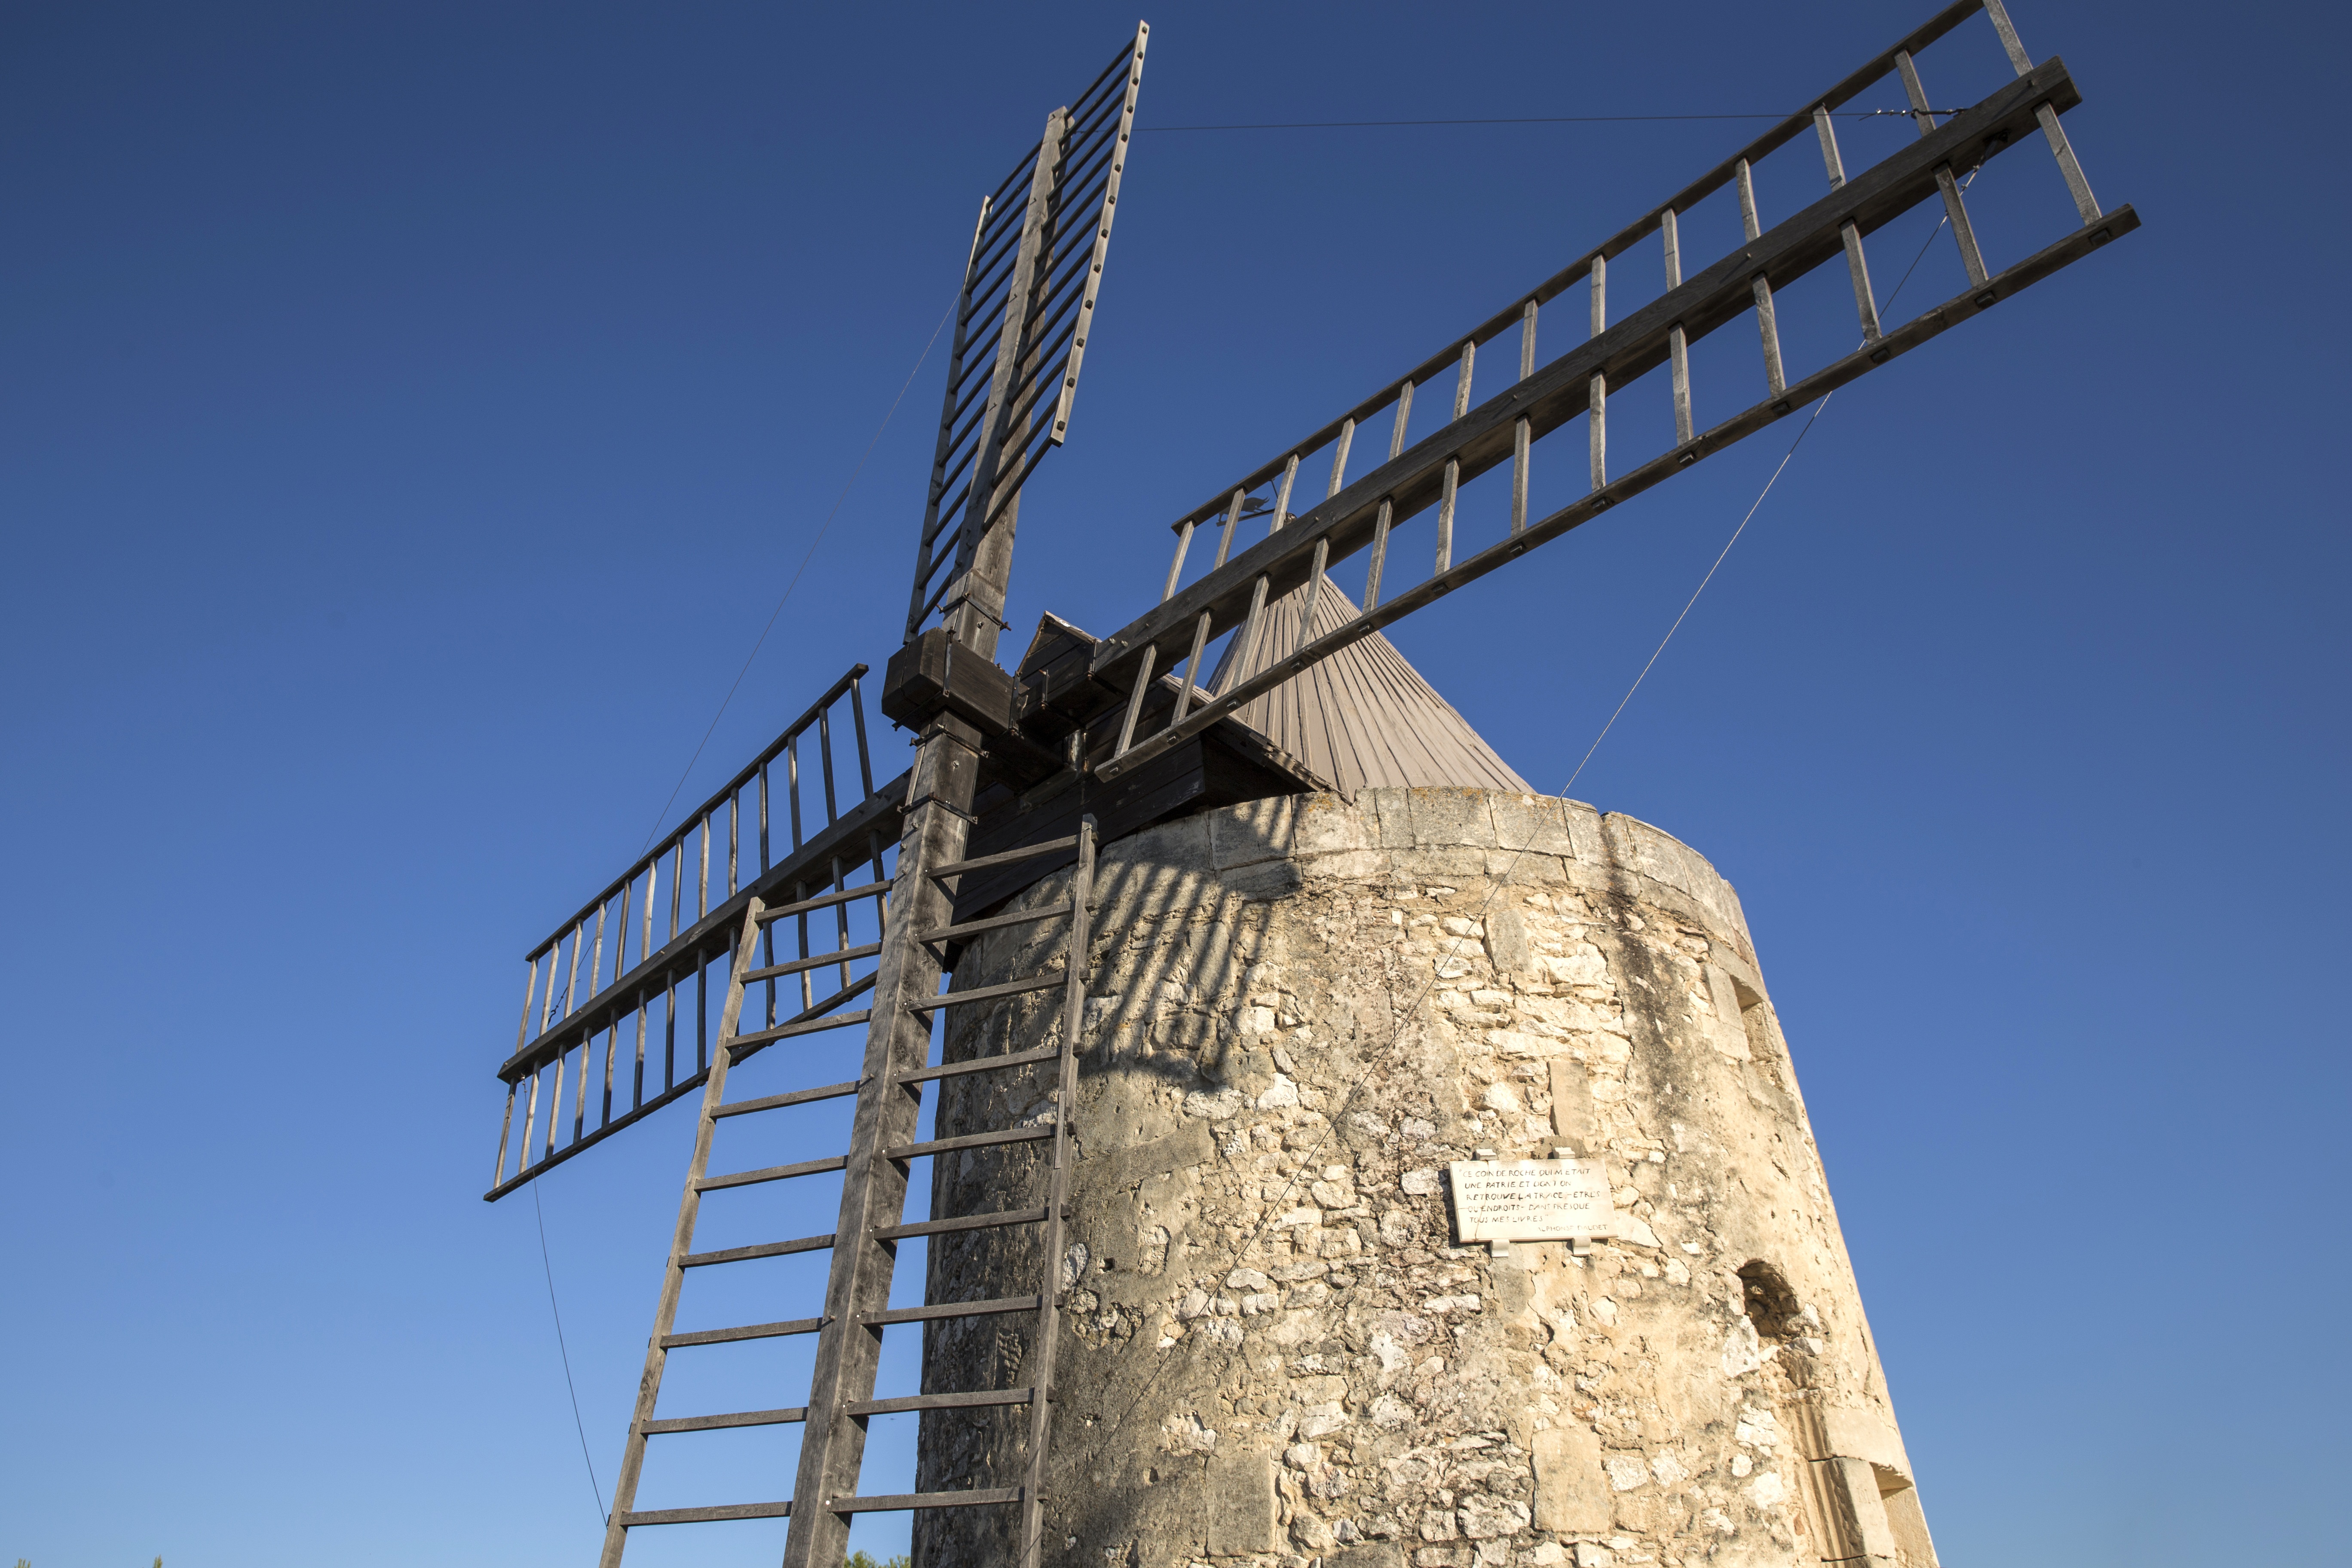
windmill, building, tower, landmark, mill, provence, daudet's mill